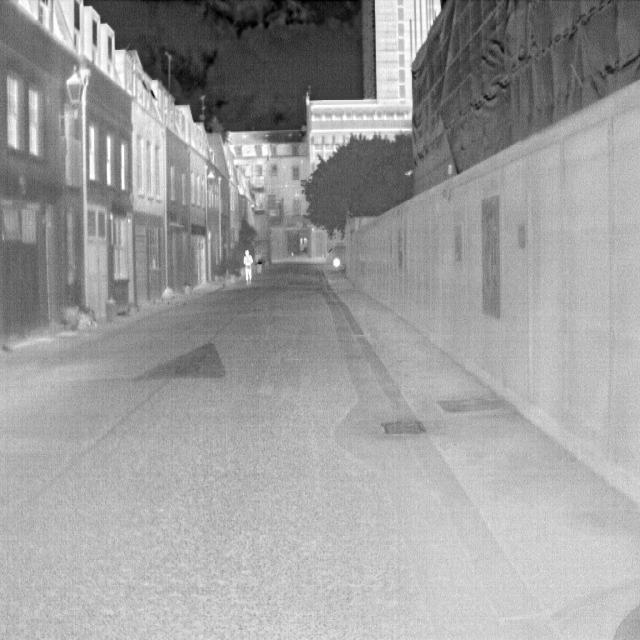
Detected objects:
label: person